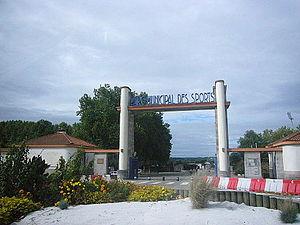
Parc municipal des sports de Beaublanc (Limoges, 87, France)
La page sport à Limoges présente les activités et installations sportives de la ville française de Limoges située dans le département de la Haute-Vienne et la région Nouvelle-Aquitaine.